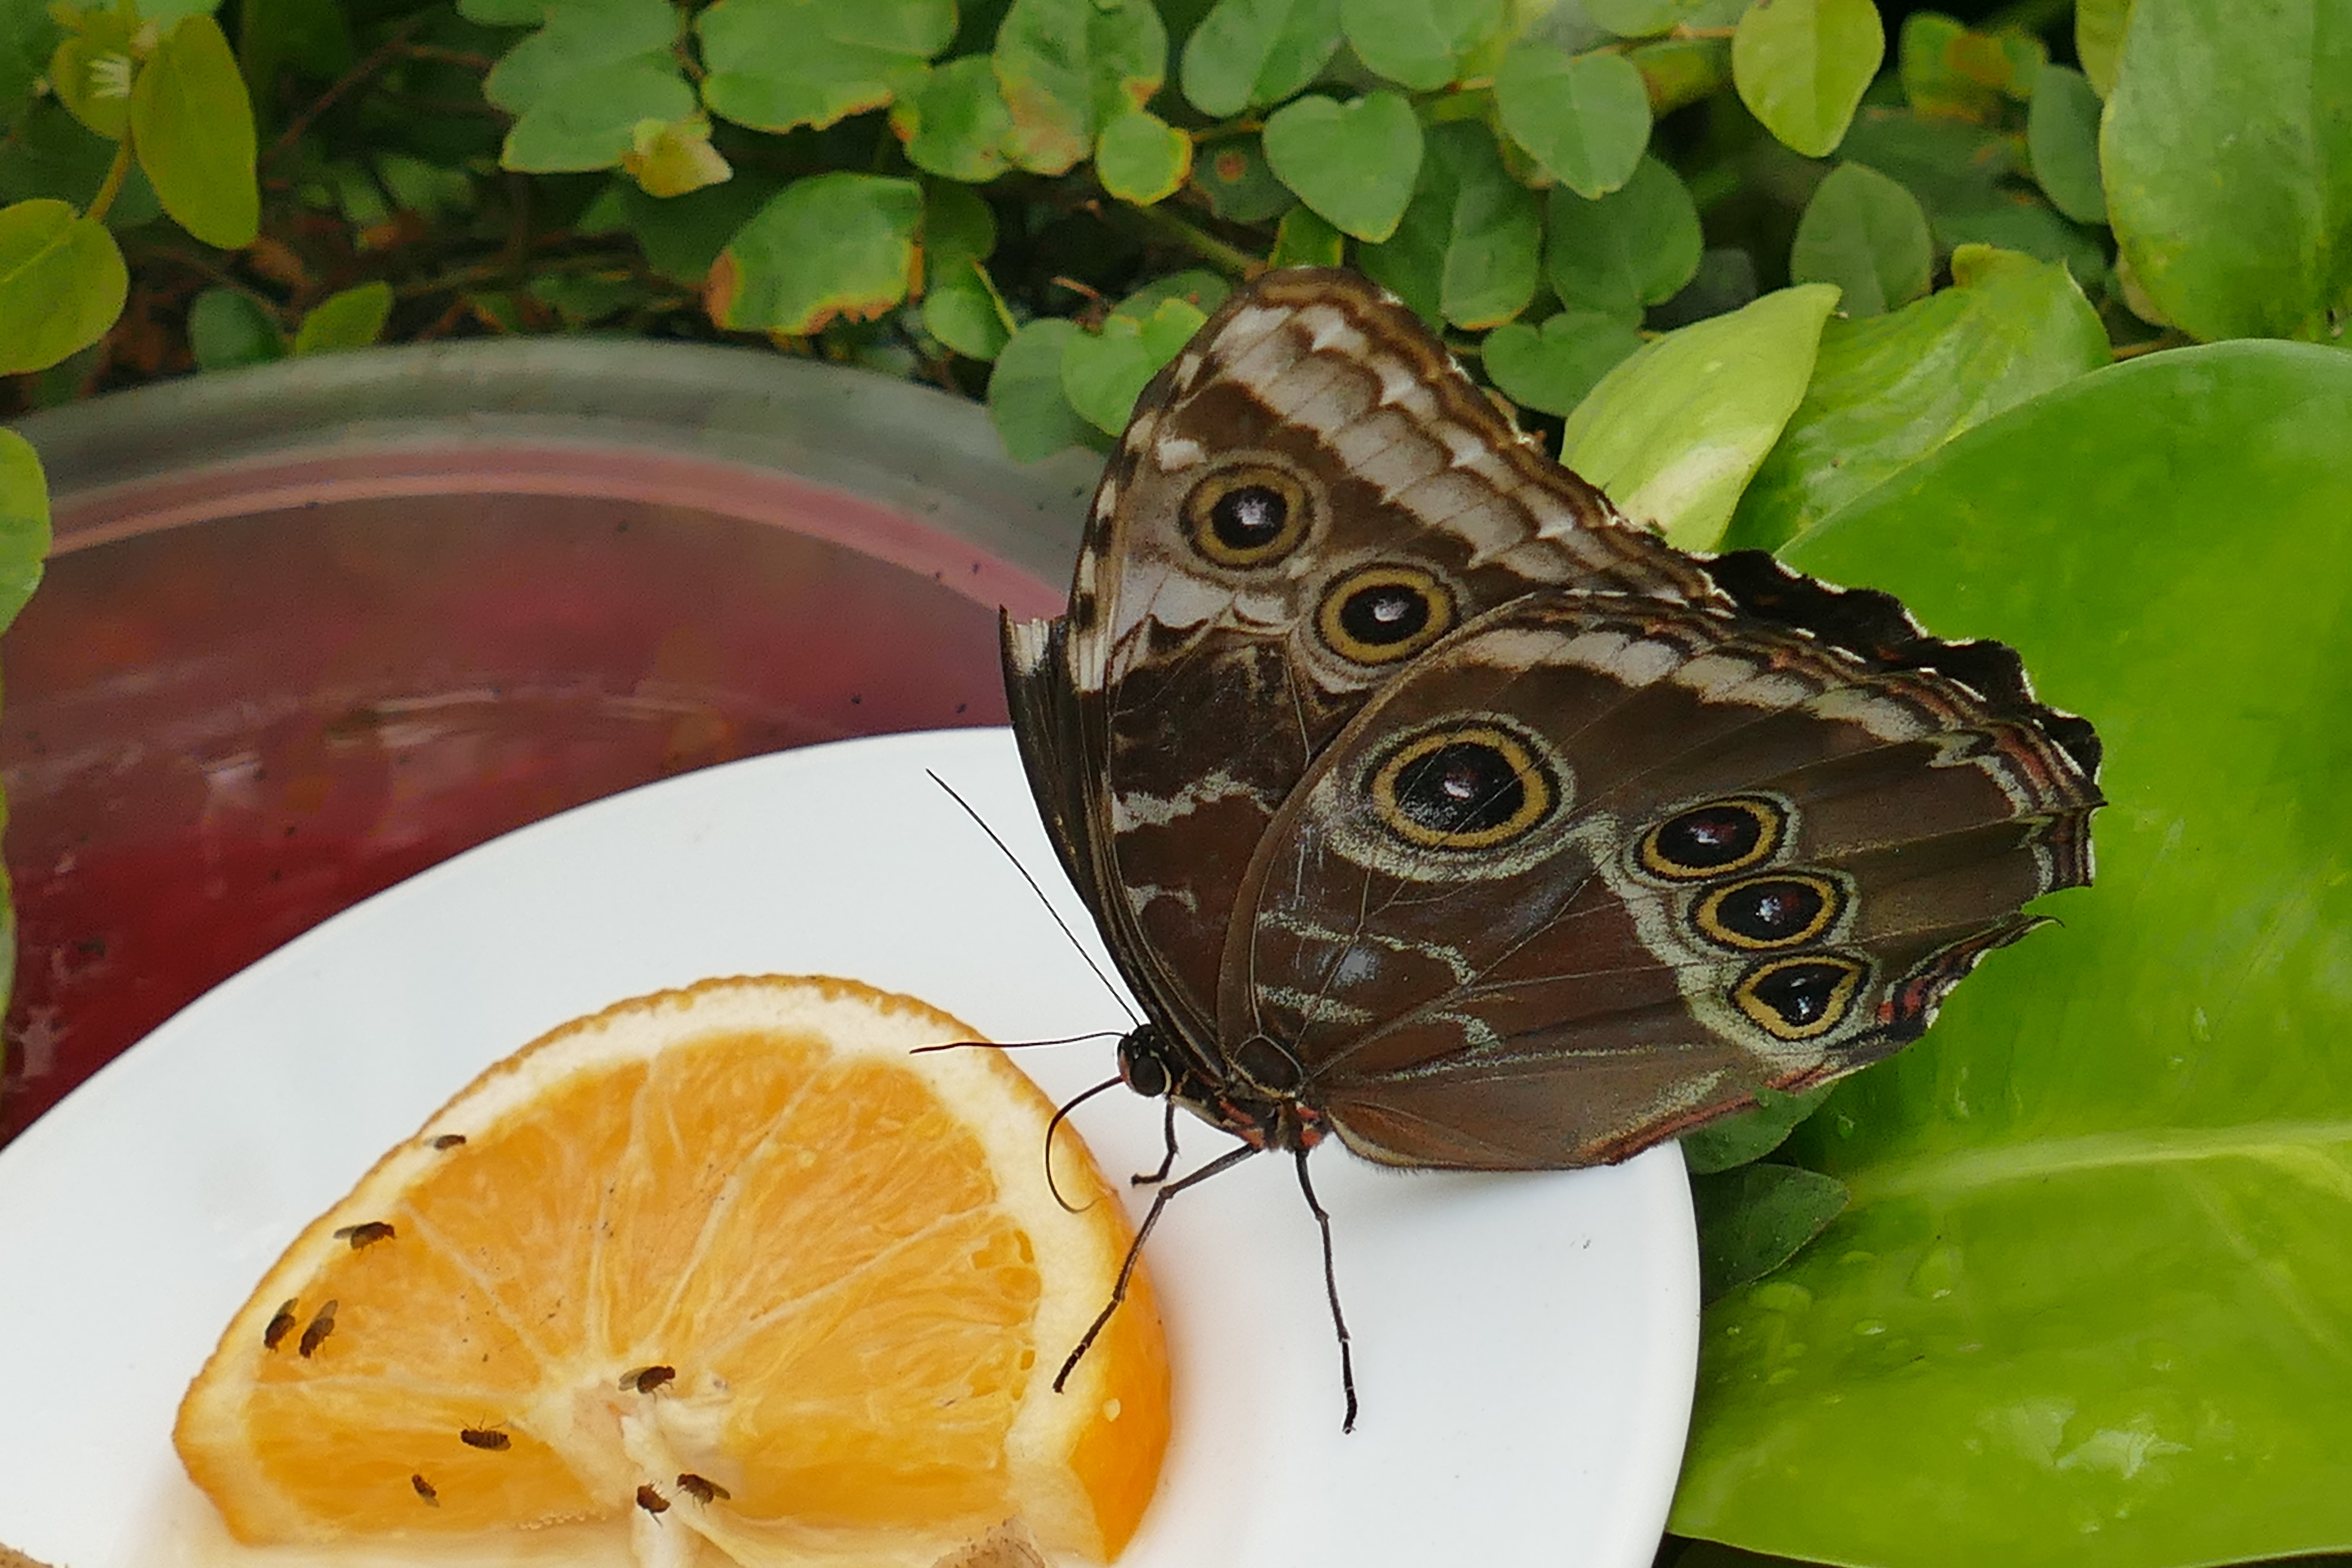
leaf, flower, produce, insect, plate, butterfly, close, fauna, invertebrate, orange slice, macro photography, pollinator, owl butterfly, moths and butterflies